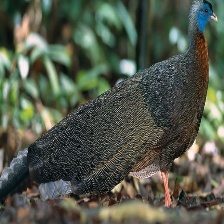
Species: BORNEAN PHEASANT
Scientific name: POLYPLECTRON SCHLEIERMACHERI